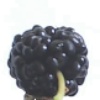
Label: mulberry